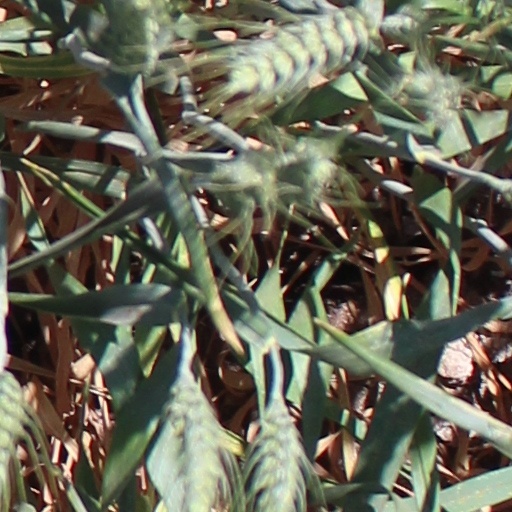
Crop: wheat